National Weather Service Amarillo, Texas

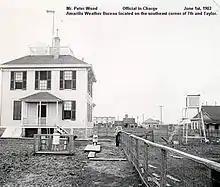
Amarillo Weather Bureau, June 1, 1903

With the outbreak of World War II, Mr. Winburn had to manage with a rapid change in personnel. The war created a shortage of personnel in an organization that was predominately staffed with male employees. A manpower shortage resulted in a large influx of women employees into the Bureau. The Amarillo office employed eleven female observers from the period of 1943 through 1946. However, the first female employee was Miss Angela Considine who was employed by her father as an assistant observer in 1920.